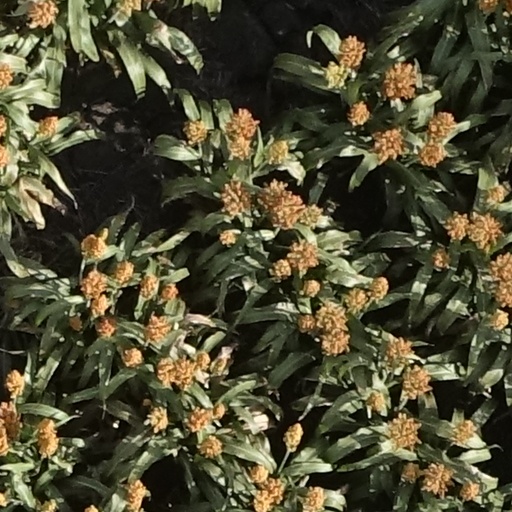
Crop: sorghum